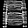
Label: Shirt